Gary Freeman (illustrator)

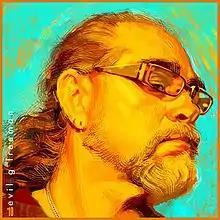
Self portrait of Gary Freeman.

Gary Freeman is an American commercial artist, who is involved in the publishing, advertising and video game industries. He has received multiple awards for his work in illustration and advertising. He has also been a lead concept designer for several notable video game franchises. Freeman currently lives with his wife in upstate New Hampshire.